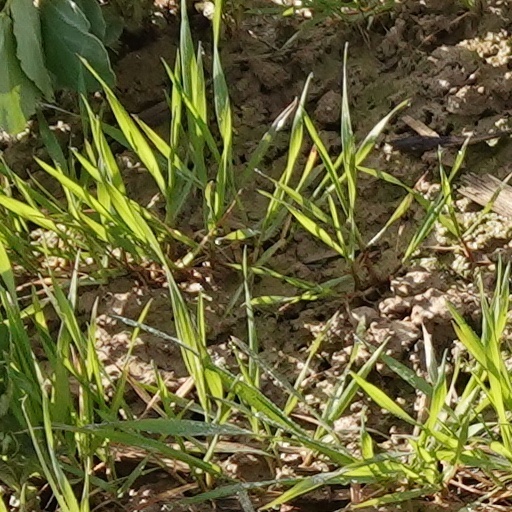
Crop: wheat